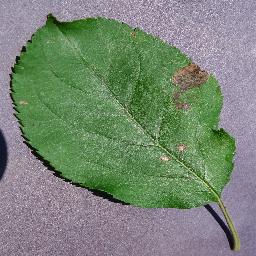
Label: Apple___Black_rot